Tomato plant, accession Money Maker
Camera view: horizontal (90 deg, fisheye); turntable rotation: 0 degrees
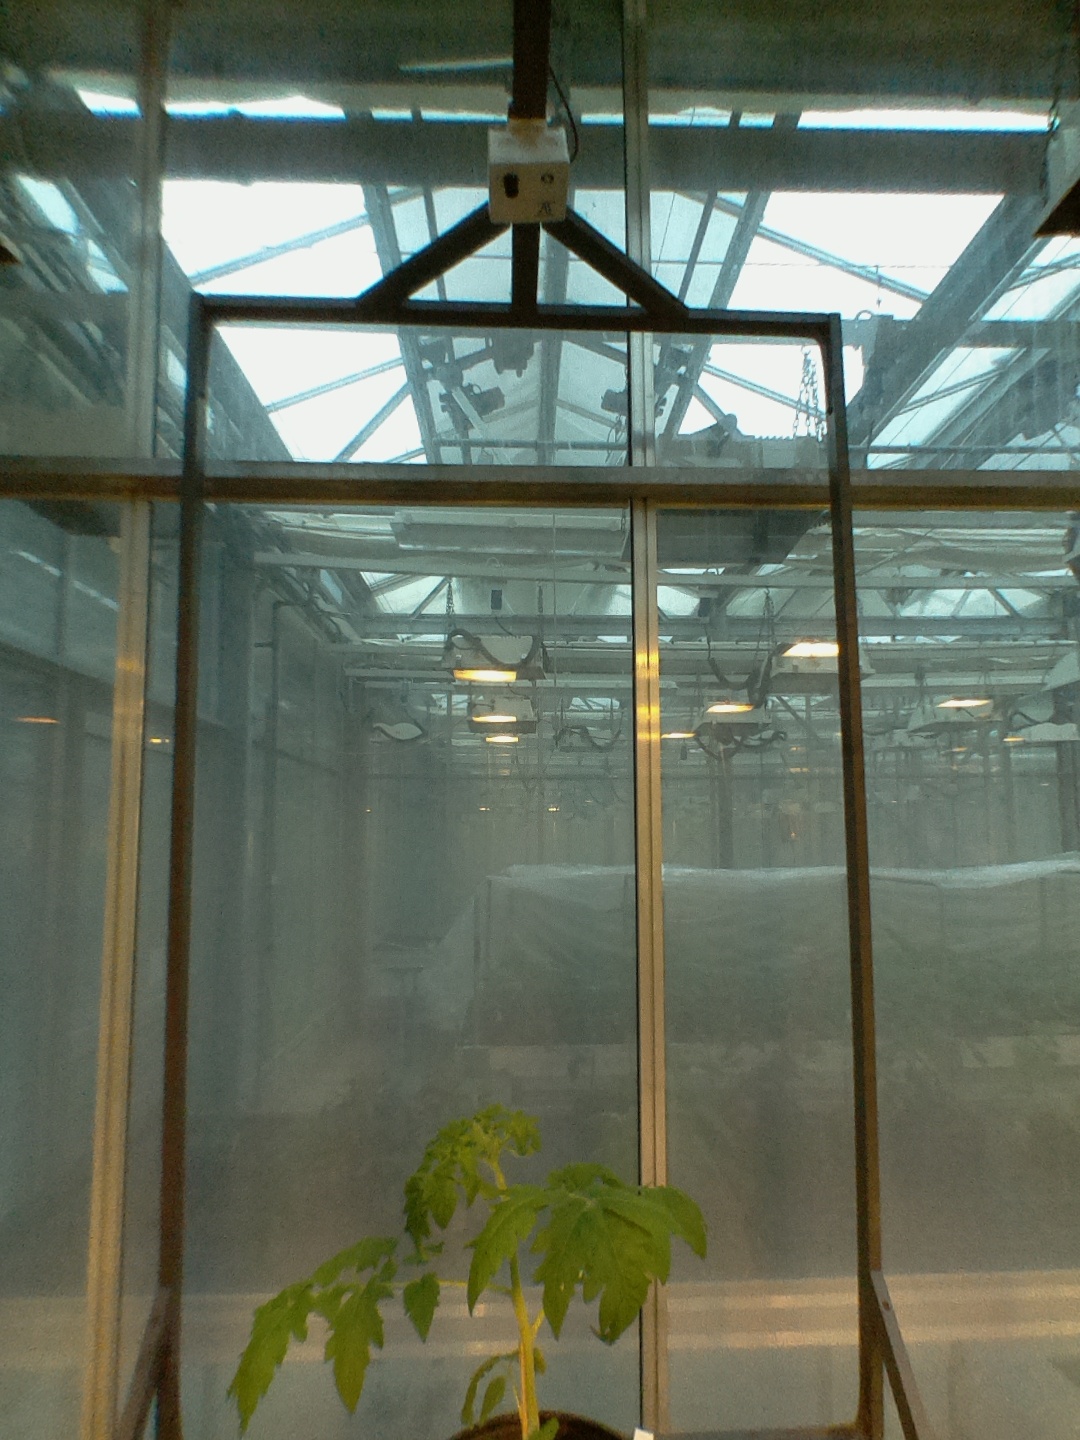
BBCH growth stage 14: 8 of true leaves visible